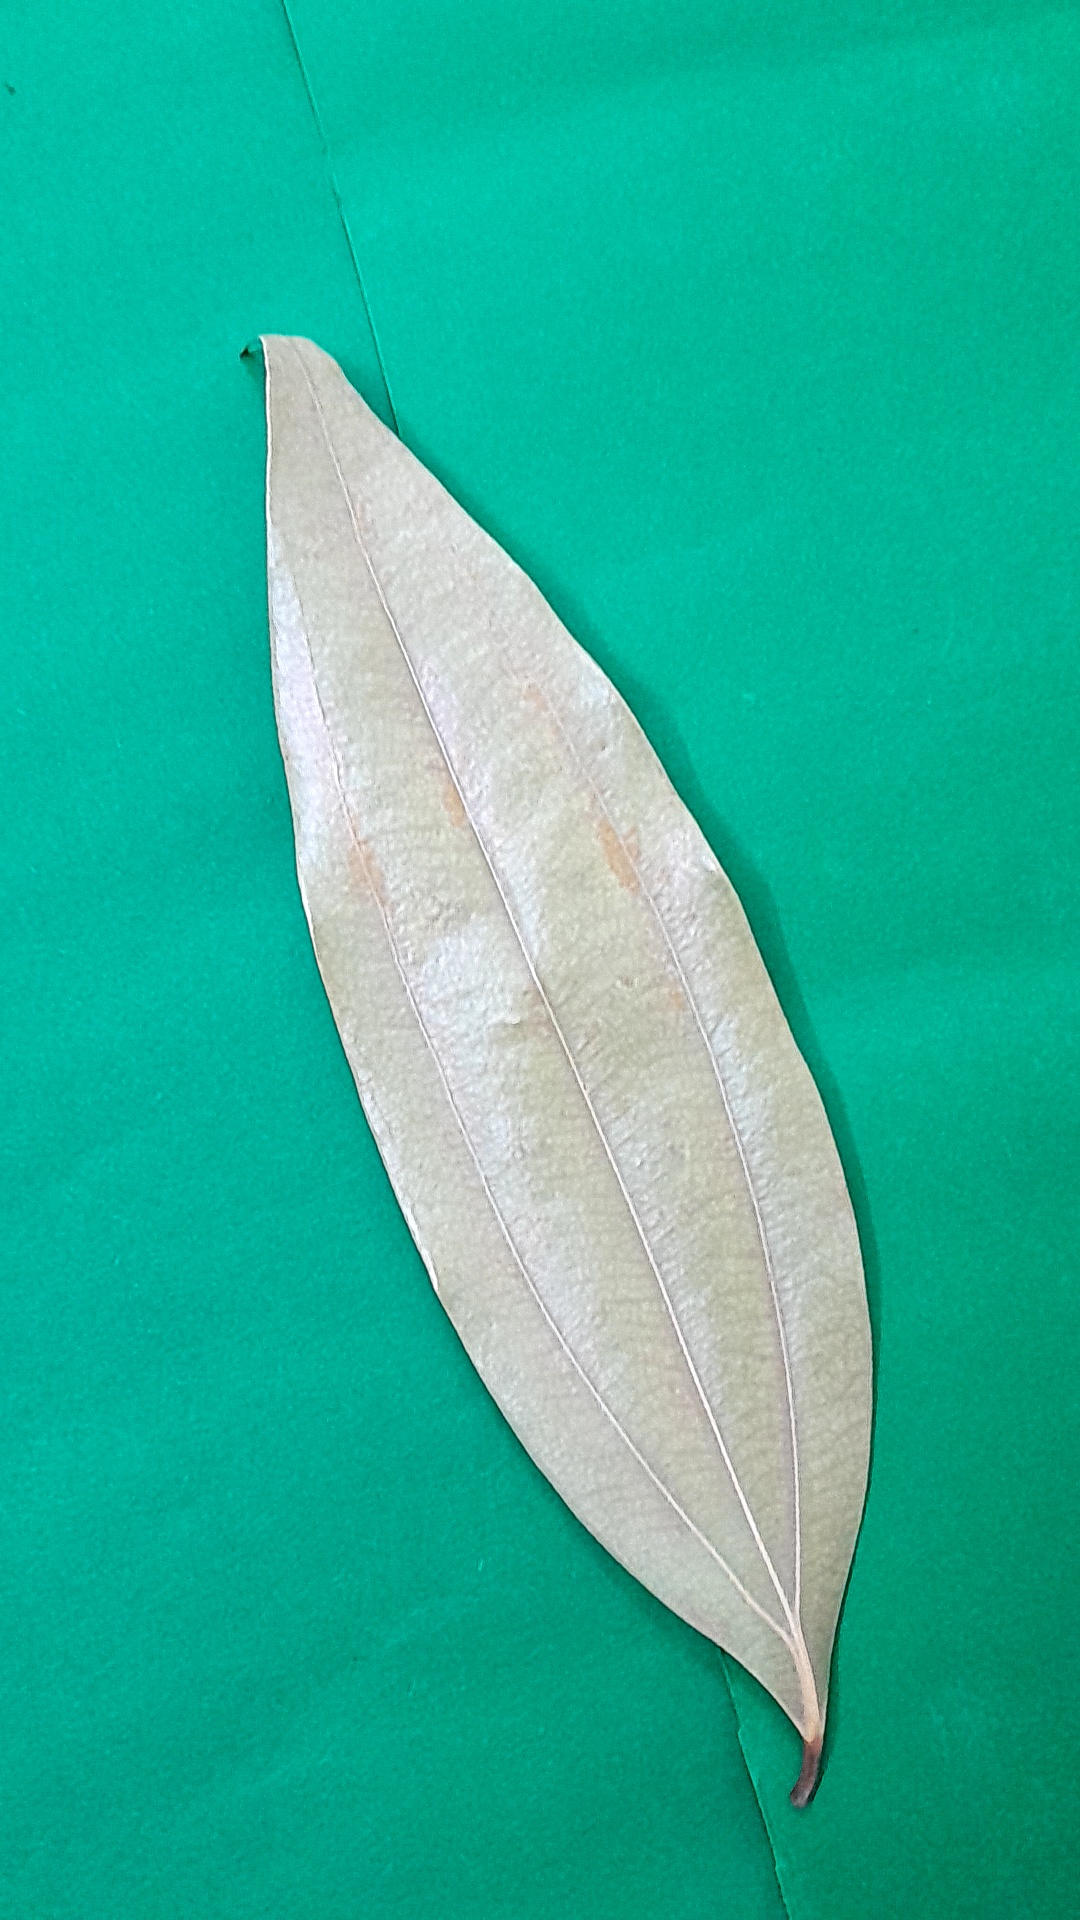
Label: Dry Leaf